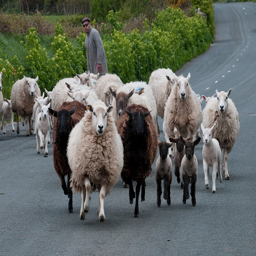
A herd of sheep and lambs run across a country road.
a shepherd running his sheep down the road
The sheep are running fast down the city street.
The sheep are running down a road while a man watches.
A small herd of sheep run down the road.